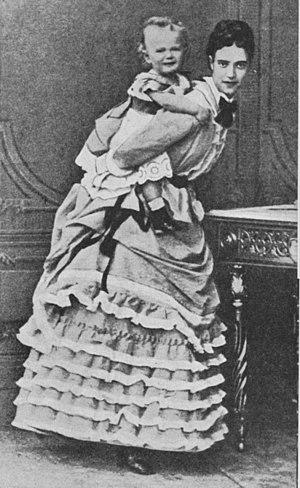
Nicolas II, né Nikolaï Aleksandrovitch Romanov le 6 mai 1868 au palais de Tsarskoïe Selo et exécuté sommairement avec toute sa famille le 17 juillet 1918 à Iekaterinbourg, est connu comme le dernier empereur de Russie, également roi de Pologne et grand-duc de Finlande, de la dynastie des Romanov.
À la date du 4 mars 1917, jour du renoncement au trône de Russie du grand-duc Mikhaïl Alexandrovitch de Russie, 53 membres de la famille Romanov résidaient en Russie impériale, mais le 26 janvier 1918 le grand-duc Nikolaï Konstantinovitch de Russie décéda de mort naturelle dans la ville de Tachkent.